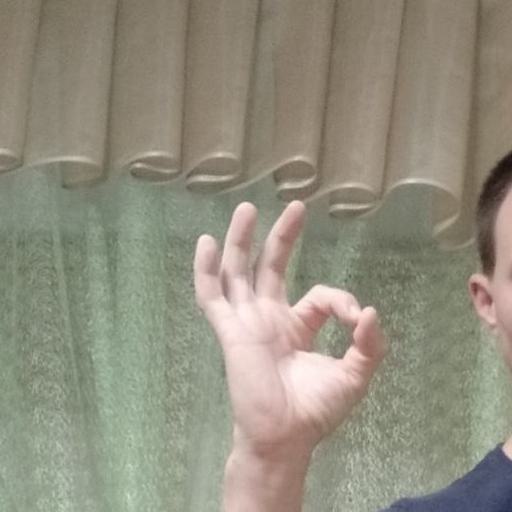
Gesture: ok